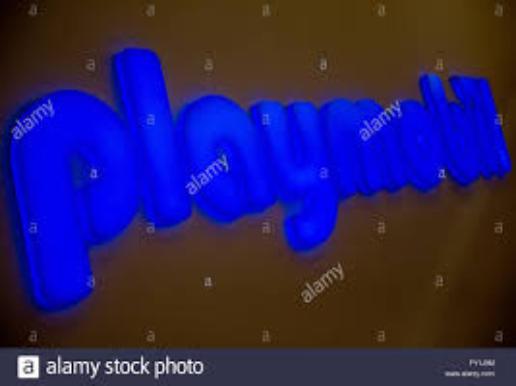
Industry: Leisure